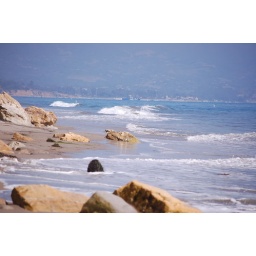
Feet in the water at the beach below Shoreline Park  Oct 2007